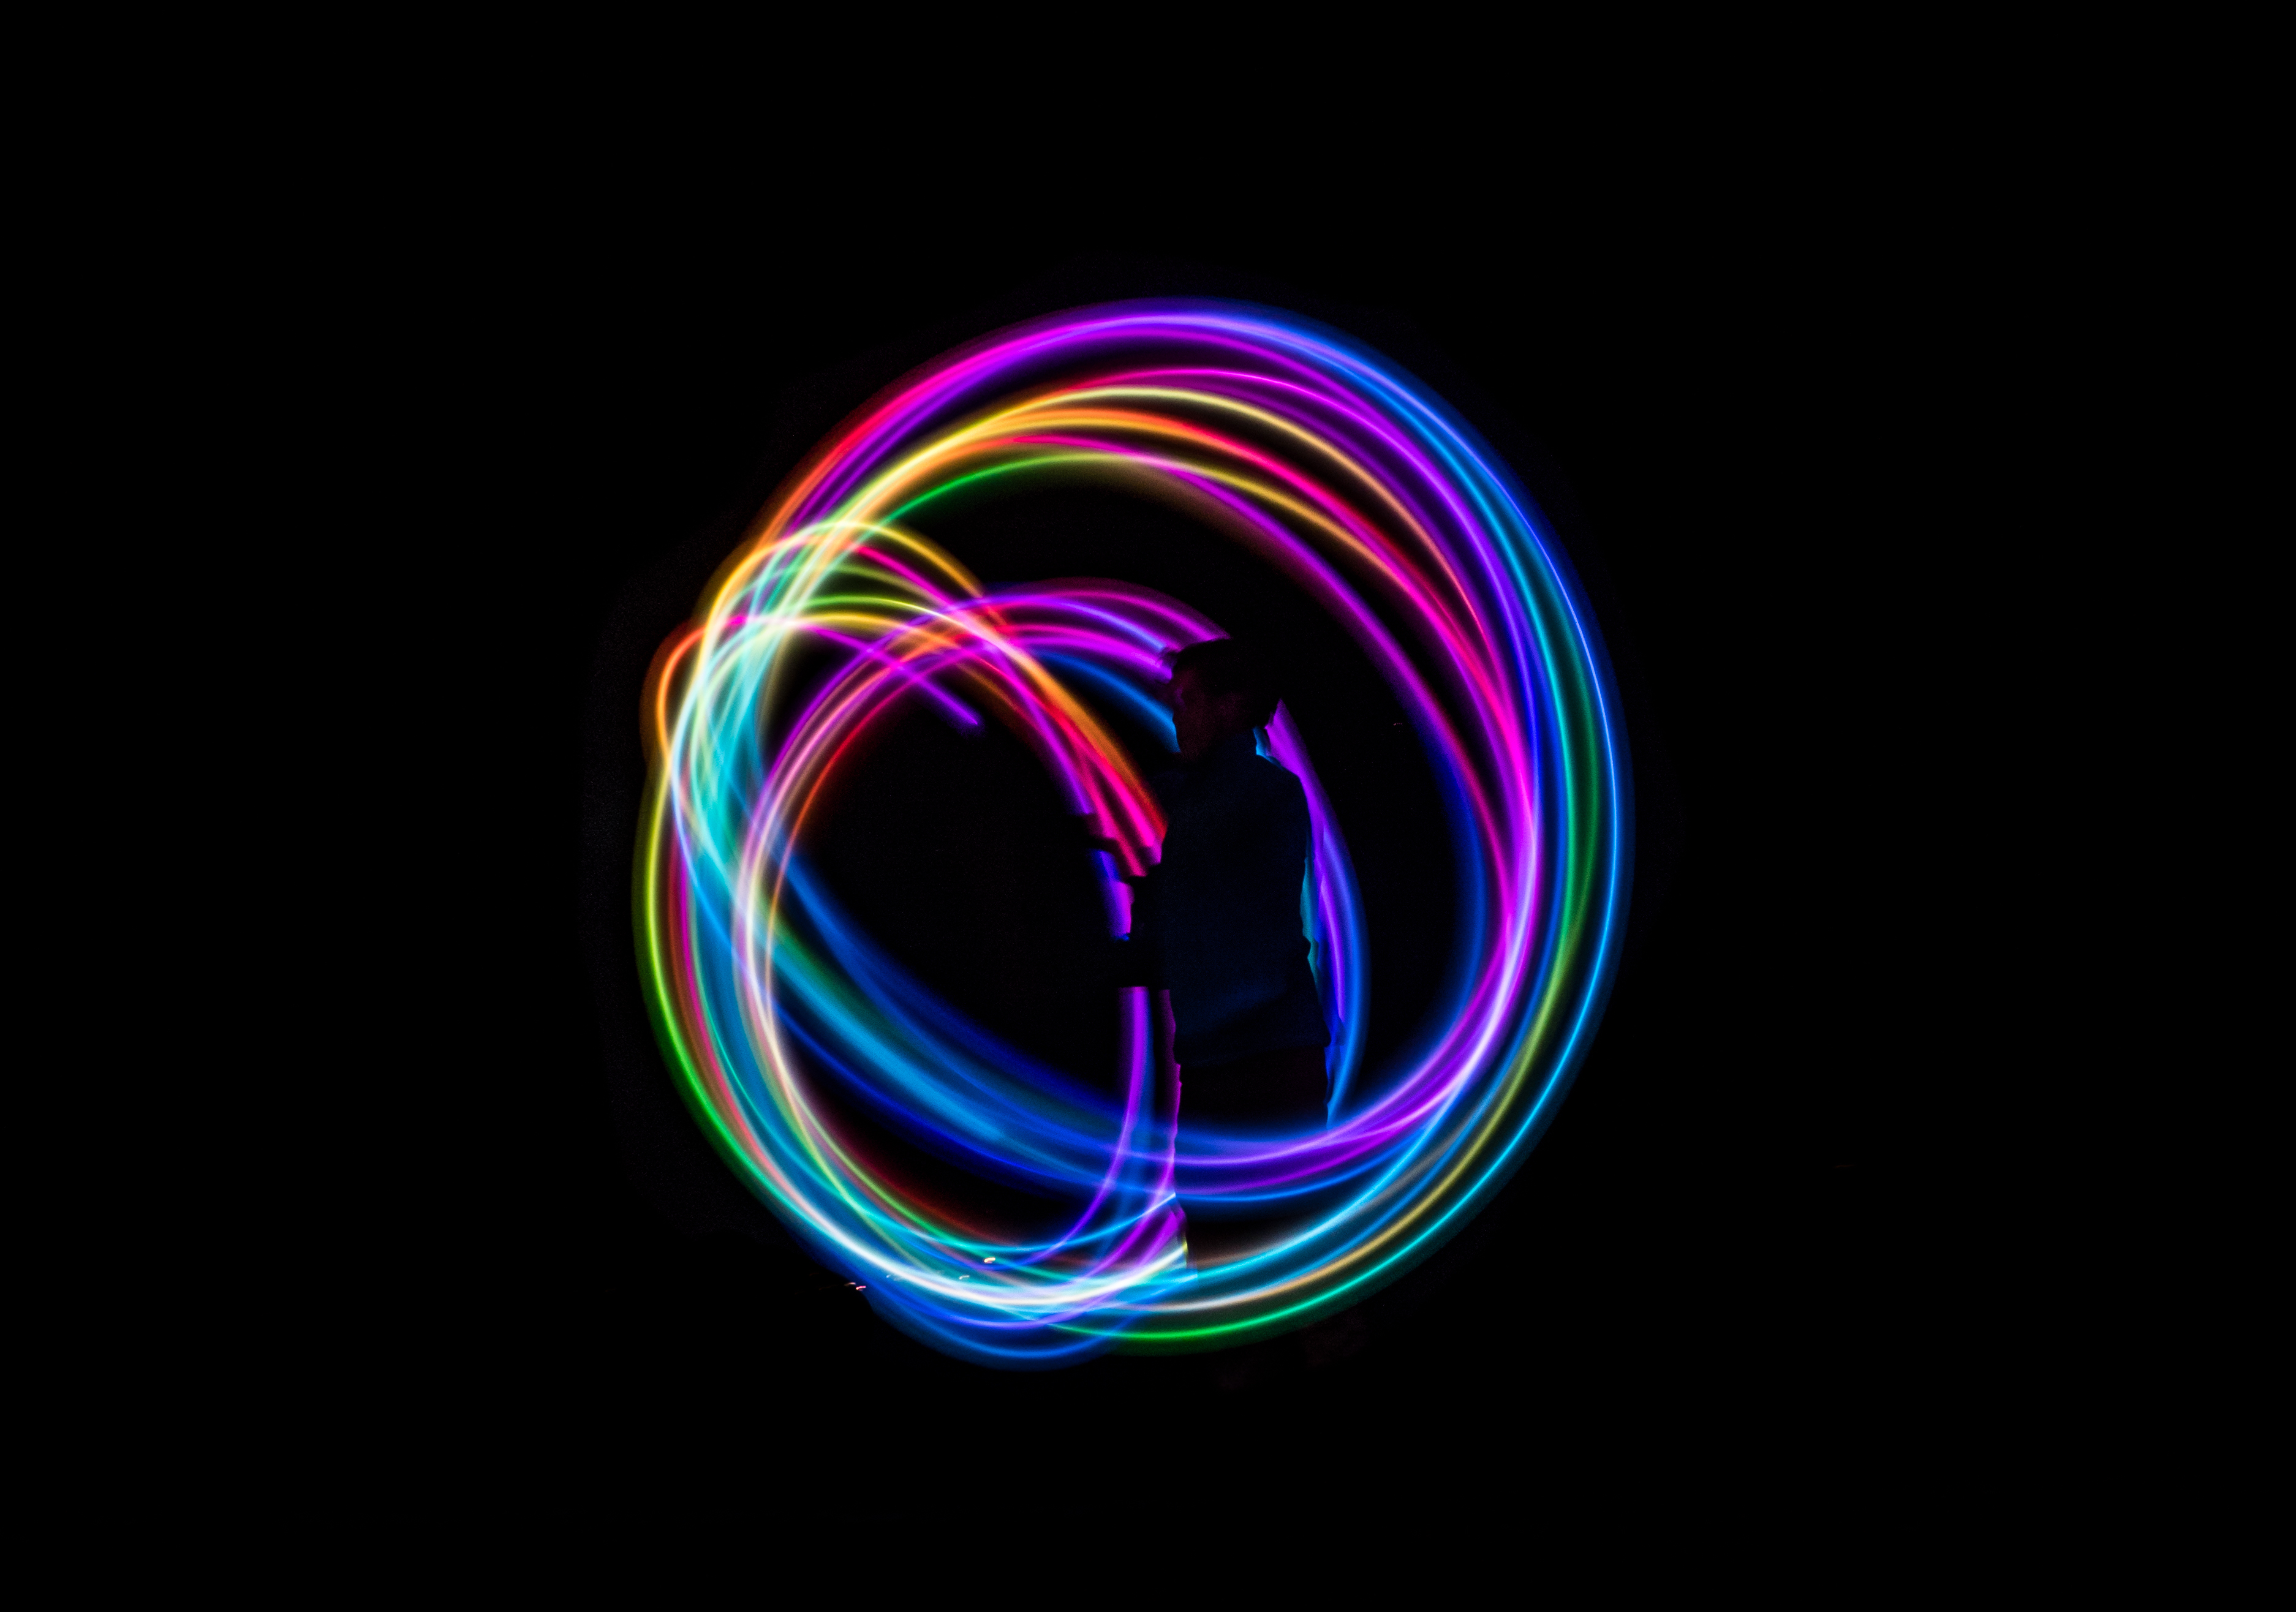
light, spiral, number, line, flame, circle, neon, font, sphere, shape, vortex, computer wallpaper